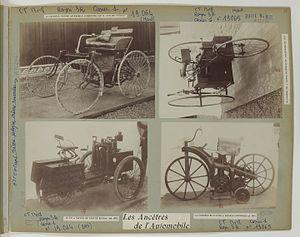
Daimler Reitwagen est un prototype de moto à moteur à gaz de 1885, des inventeurs allemands Gottlieb Daimler et Wilhelm Maybach. Elle est reconnue comme le premier prototype de moto à moteur à explosion de l'histoire de l'automobile.